Mary Kearney

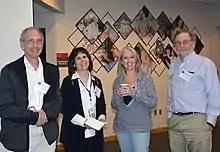
Kearney, Coffin, and colleagues at the 2019 HIV DRP Think Tank Meeting.

In 2001 she joined the National Cancer Institute's HIV Drug Resistance Program (DRP; renamed the HIV Dynamics and Replication Program in 2015) as a biologist in the virology core. In 2008 she was promoted to head of the translational research section where she oversees a team that investigates HIV genetics and expression "in vivo", the sources of persistent viremia during antiretroviral therapy (ART), the sources of rebound viremia after stopping ART, the mechanisms for maintaining the HIV reservoir, and the mechanisms for the emergence of HIV drug resistance mutations. She was a consultant to the World Health Organization from 2010 to 2016, was the keynote speaker for the launch of the Bioinformatics Program at Hood College in 2015 and for the Center for AIDS Research Symposium at the University of Pennsylvania in 2019, and was appointed to the NIH Women Scientist Advisors (WSA) in 2018. She currently serves as Chair of the WSA Executive Committee and as an advisor to the Bioinformatics Program and Biology Department at Hood College. In 2019 she was promoted to senior scientist.